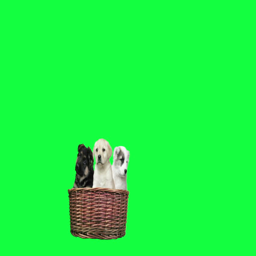
puppies on a green background